Brightwork

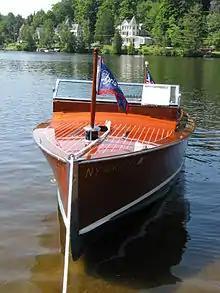
A 1928 Chris-Craft Cadet; the company is known for runabouts with extensive brightwork.

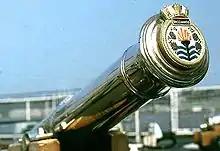
Bright brass cannon of HMS "Bacchante".

Brightwork also known historically as "bright work" refers to the exposed and varnished wood or metal work of a boat. The metal is usually brass or bronze that is kept polished, or stainless steel, which requires less maintenance. In the past, due to the environmental exposure experienced by boats, corrosion and UV damage made maintaining brightwork both Sisyphean and extremely labor-intensive. However, with the development of improved UV-absorbers and filters in the chemical composition of the various marine varnishes (spar varnish, polyurethane, or linear polyurethane), this work is not as intensive as it once was. Varnished finishes are maintained by sanding and re-finishing, and metalwork is maintained by polishing.